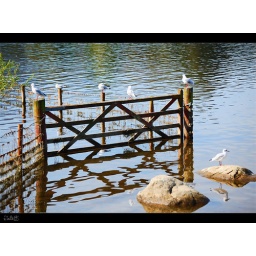
Seagulls on a gate at Derwent Water .., caught the reflections well especially the one on the stone in the water ..